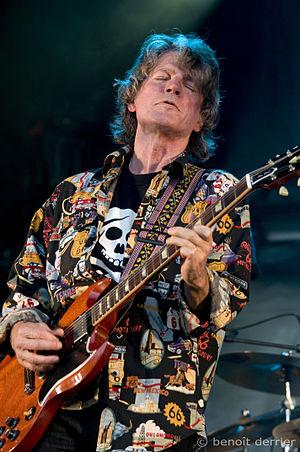
Paul Personne et Hubert-Félix Thiéfaine en concert au festival Aux Zarbs 2008 (Auxerre, France).
Paul Personne, de son vrai nom René-Paul Roux, né le 27 décembre 1949 à Argenteuil, dans le Val-d'Oise, est un guitariste et un chanteur français de blues et de rock.